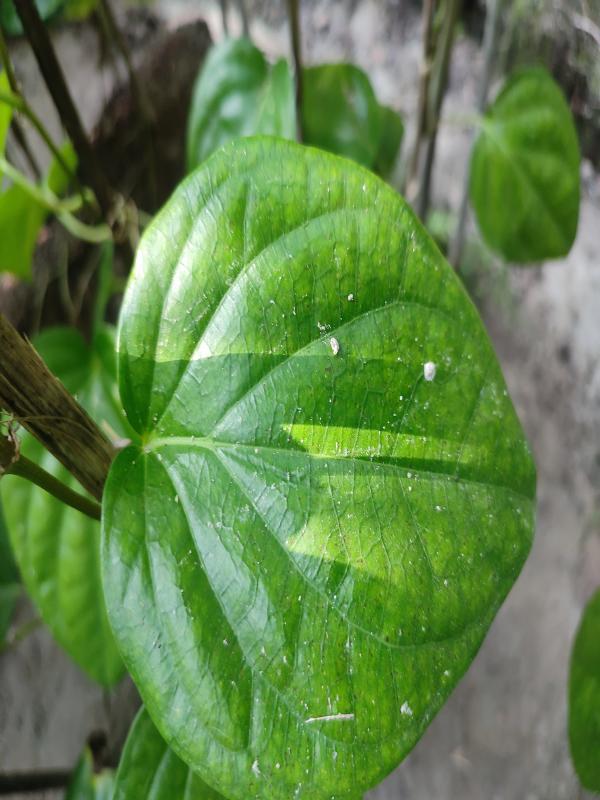
Label: Healthy_Leaf